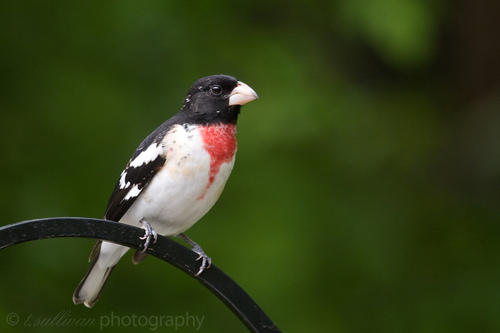
this bird has a black head with a short pointed beak; it has a red breast and white belly; the wing are black with white wingbars.
a small bird with beautiful red breast has white belly and stomach and black head, throat, and back, and black wings with white wingbars.
this is a white bird with a red breast, black head and a white beak.
this black and white bird has a soft-red patch below its neck and features a stout, light beak.
this bird has a short, fat beak, a black head, red breast, white belly and black and white wings.
this bird has wings that are black and has a white and red belly
this is a small bird with a small white beak, white on the front with a large red patch down the center from the neck, and a black backside.
this bird is white with black and has a long, pointy beak.
this is a small bird, with a white belly, red chest, and 2 white wingbars, with a small bill.
this bird has a red breast, white belly, and black wings with white wingbars.
Species: Rose Breasted Grosbeak